RCD Espanyol

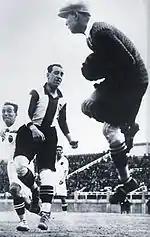
Ricardo Zamora with Español

A friend of the club founder owned a textile business and happened to have an abundance of yellow material left over from a job. In 1910, the club changed its name to the Club Deportivo Español and at the proposal of Eduardo Corrons, the club's number one partner for many years, the club agreed to choose blue and white stripes as shirt colours and as the central colours of the club badge. Blue and white were chosen in homage to the colours on the shield of the great Sicilian-Aragonese Admiral Roger de Lluria, who sailed the Mediterranean protecting the interests of the Crown of Aragon in the Middle Ages. The club was successful from the very beginning, winning the first Campionat de Catalunya in 1903 and subsequently playing in the first Copa del Rey in 1903.